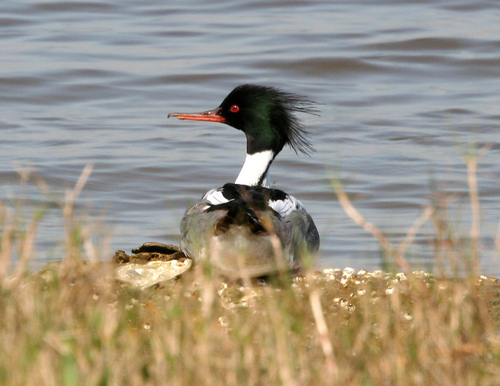
a medium sized bird with a long, white neck, a black back and head, and a grey belly, with a red eyering and a long orange bill.
this is a large bird, with a very big bird and a very long neck.
an ugly bird with a large green head, red eyes and large flat orange beak.
a bird with a large rounded orange bill, red eye, white throat, and green head.
this bird has a long orange beak, a green crown, and gray tail.
the long haired green crown on the bird with a red bill
this medium-sized bird is grey-bodied with black and white wings, a white throat and a black head with red eyes.
this bird is grey with black and has a long, pointy beak.
this bird is green, white, gray, and black in color, with a flat orange beak.
this bird has a grey body with black & white wings, an iridescent green head topped with a crest and a long flat orange bill with a hook in the end.
Species: Red Breasted Merganser